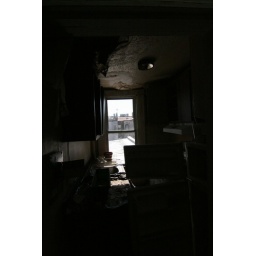
4th floor kitchen looking back over 3rd floor roof